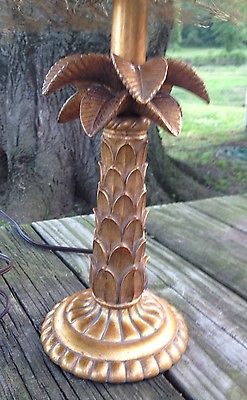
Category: lamp